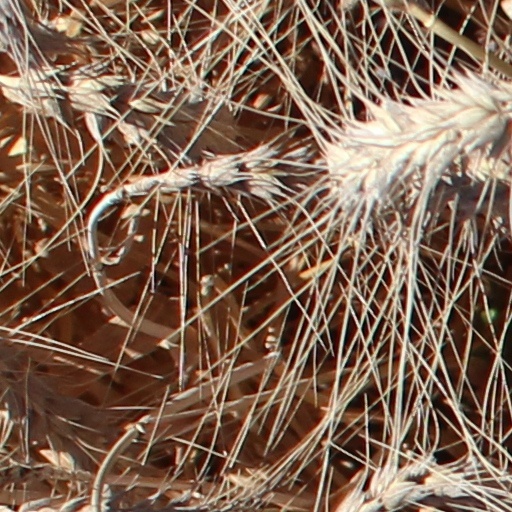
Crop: wheat